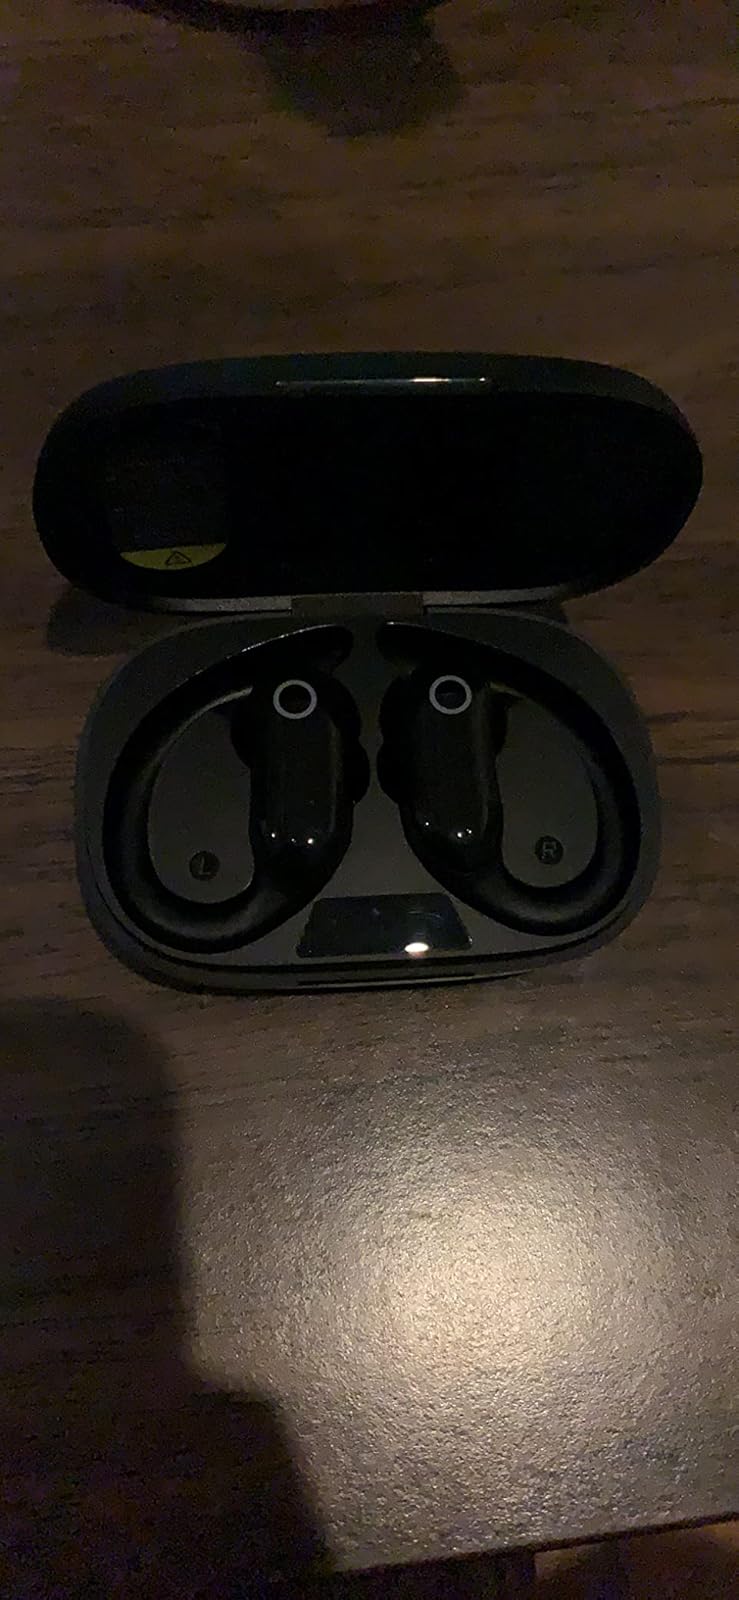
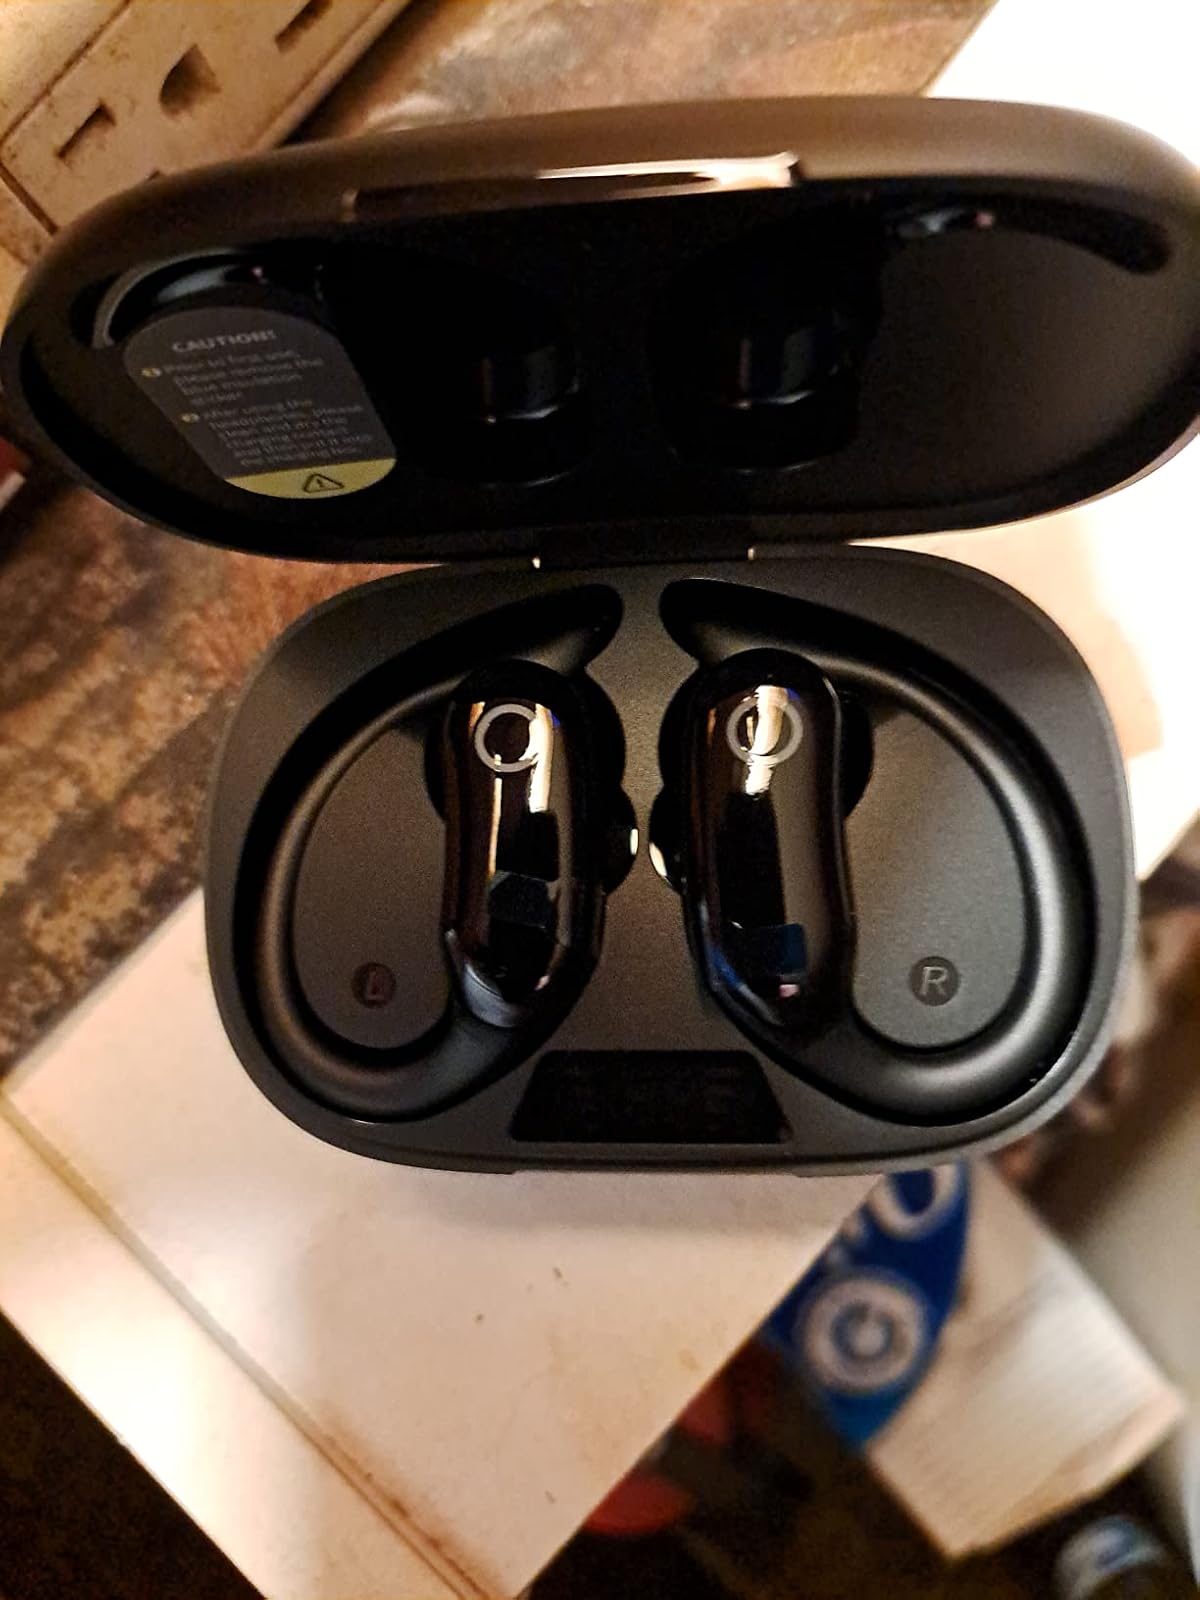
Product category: earbuds
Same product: yes